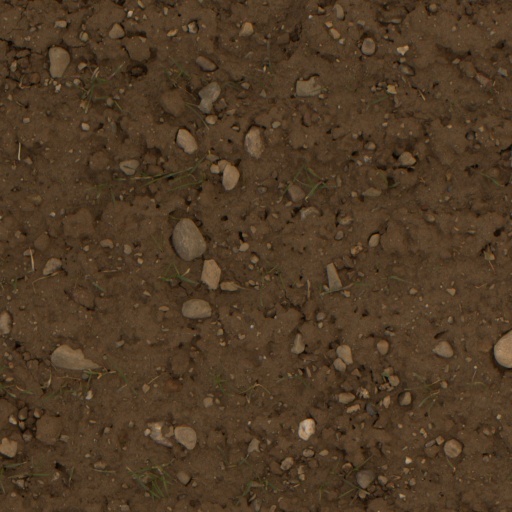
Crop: wheat